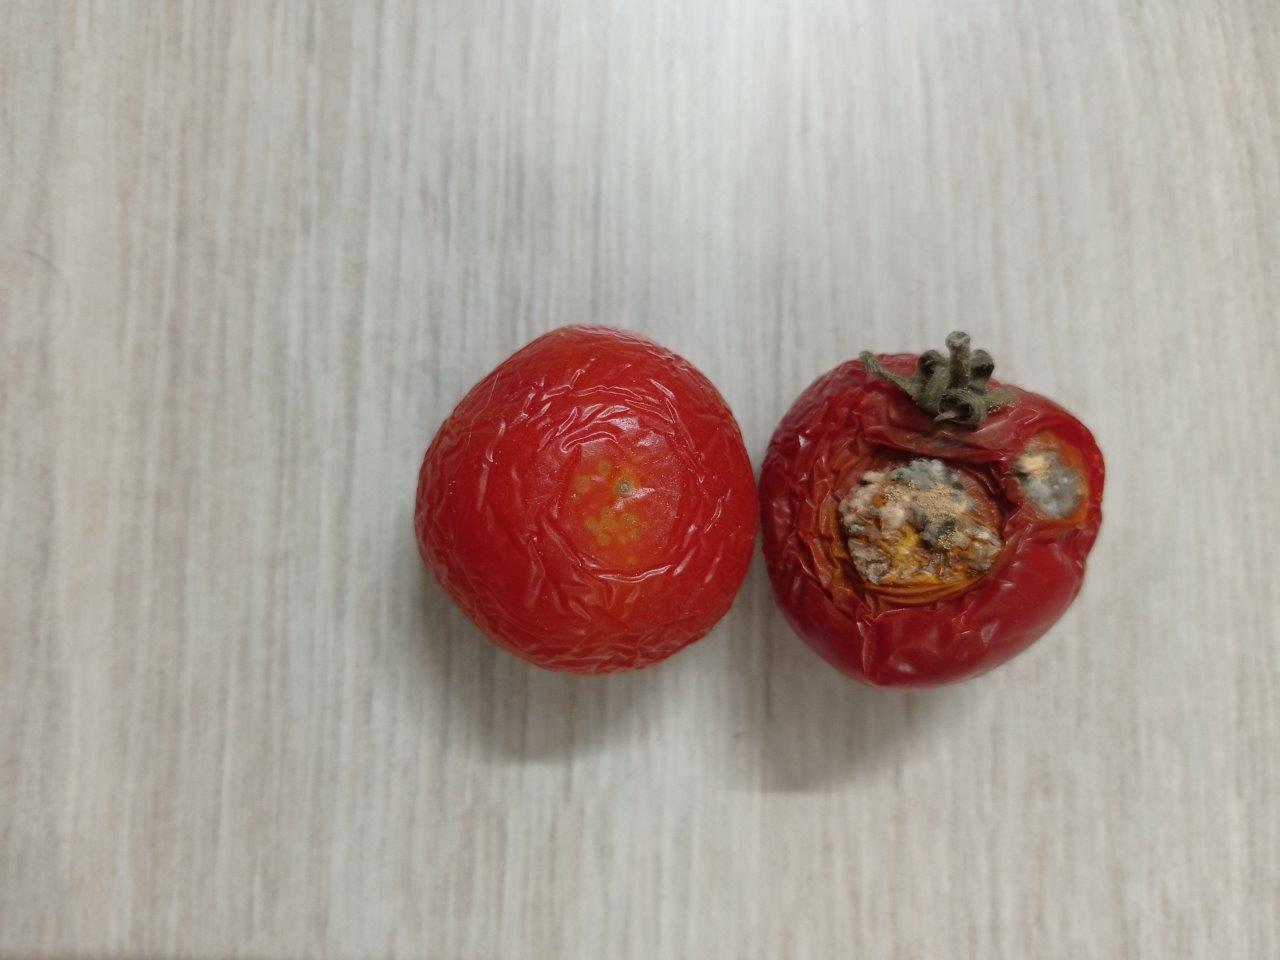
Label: Rotten